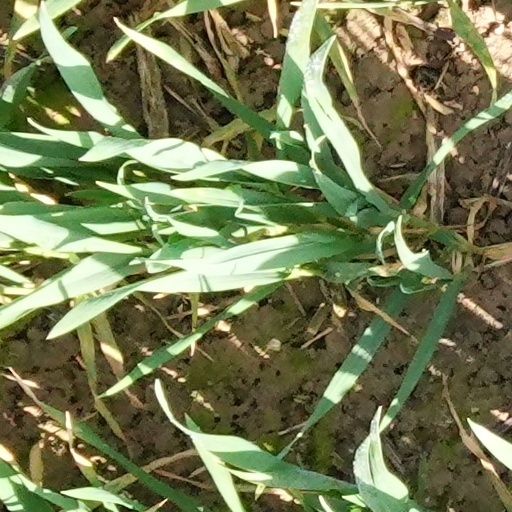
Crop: wheat